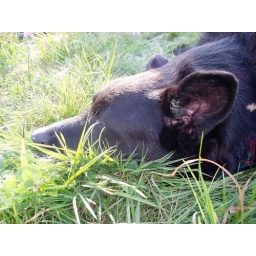
Sam sleeping in the grass in roscoe